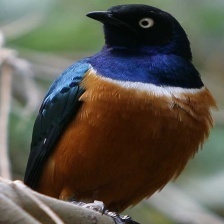
Species: SUPERB STARLING
Scientific name: LAMPROTORNIS SUPERBUS